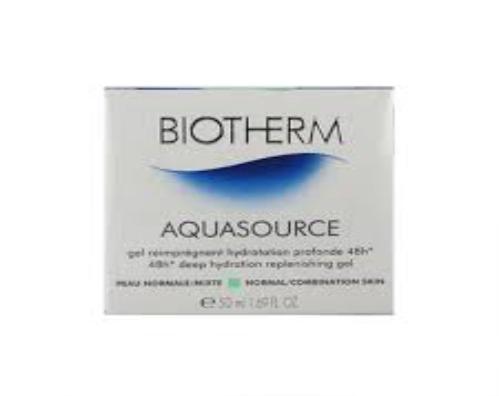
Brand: Biotherm
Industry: Necessities